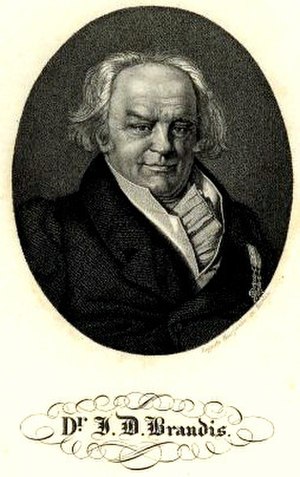
Joachim Dietrich Brandis
Joachim Dietrich Brandis var en dansk læge, far til Christian August Brandis.